Question: Please indicate a possible affordance area of bicycle that can be used for holding with hands
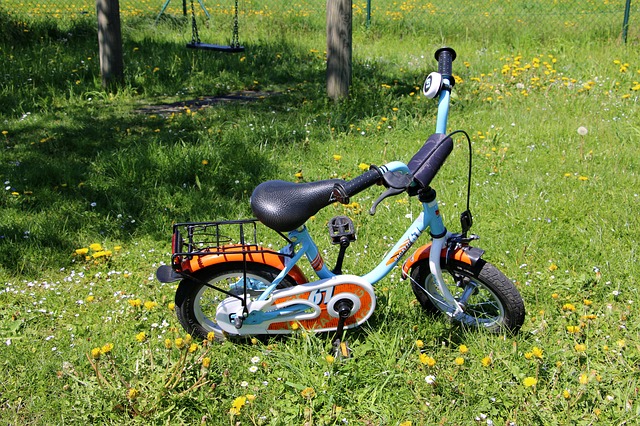
Answer: [330.5, 44, 458.5, 218]